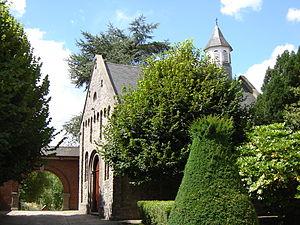
Mater est une section de la ville belge d'Audenarde située en Région flamande dans la province de Flandre-Orientale.